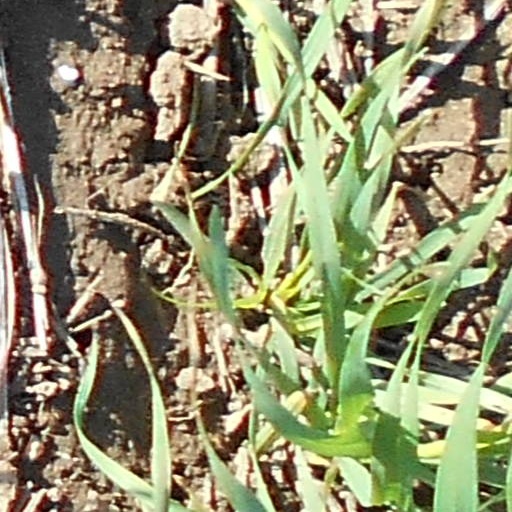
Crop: wheat